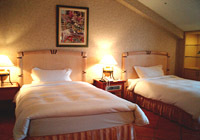
Label: not_food